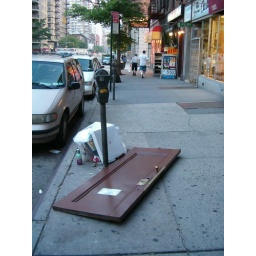
door in the floor